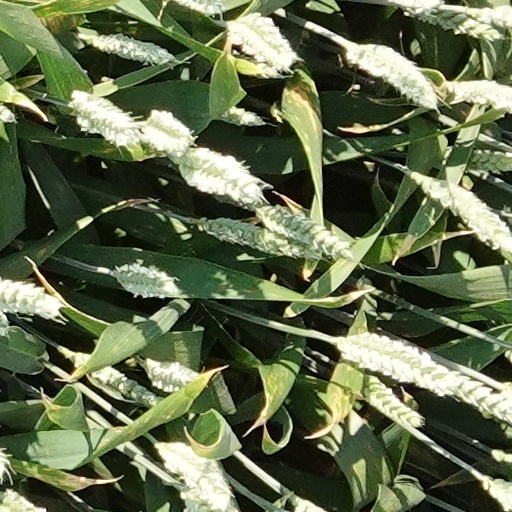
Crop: wheat